Perforate leaf

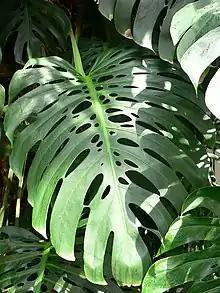
Perforation seen in "Monstera deliciosa"

Perforate leaves, sometimes called fenestrate, occur naturally in some species of plants. Holes develop as a leaf grows.